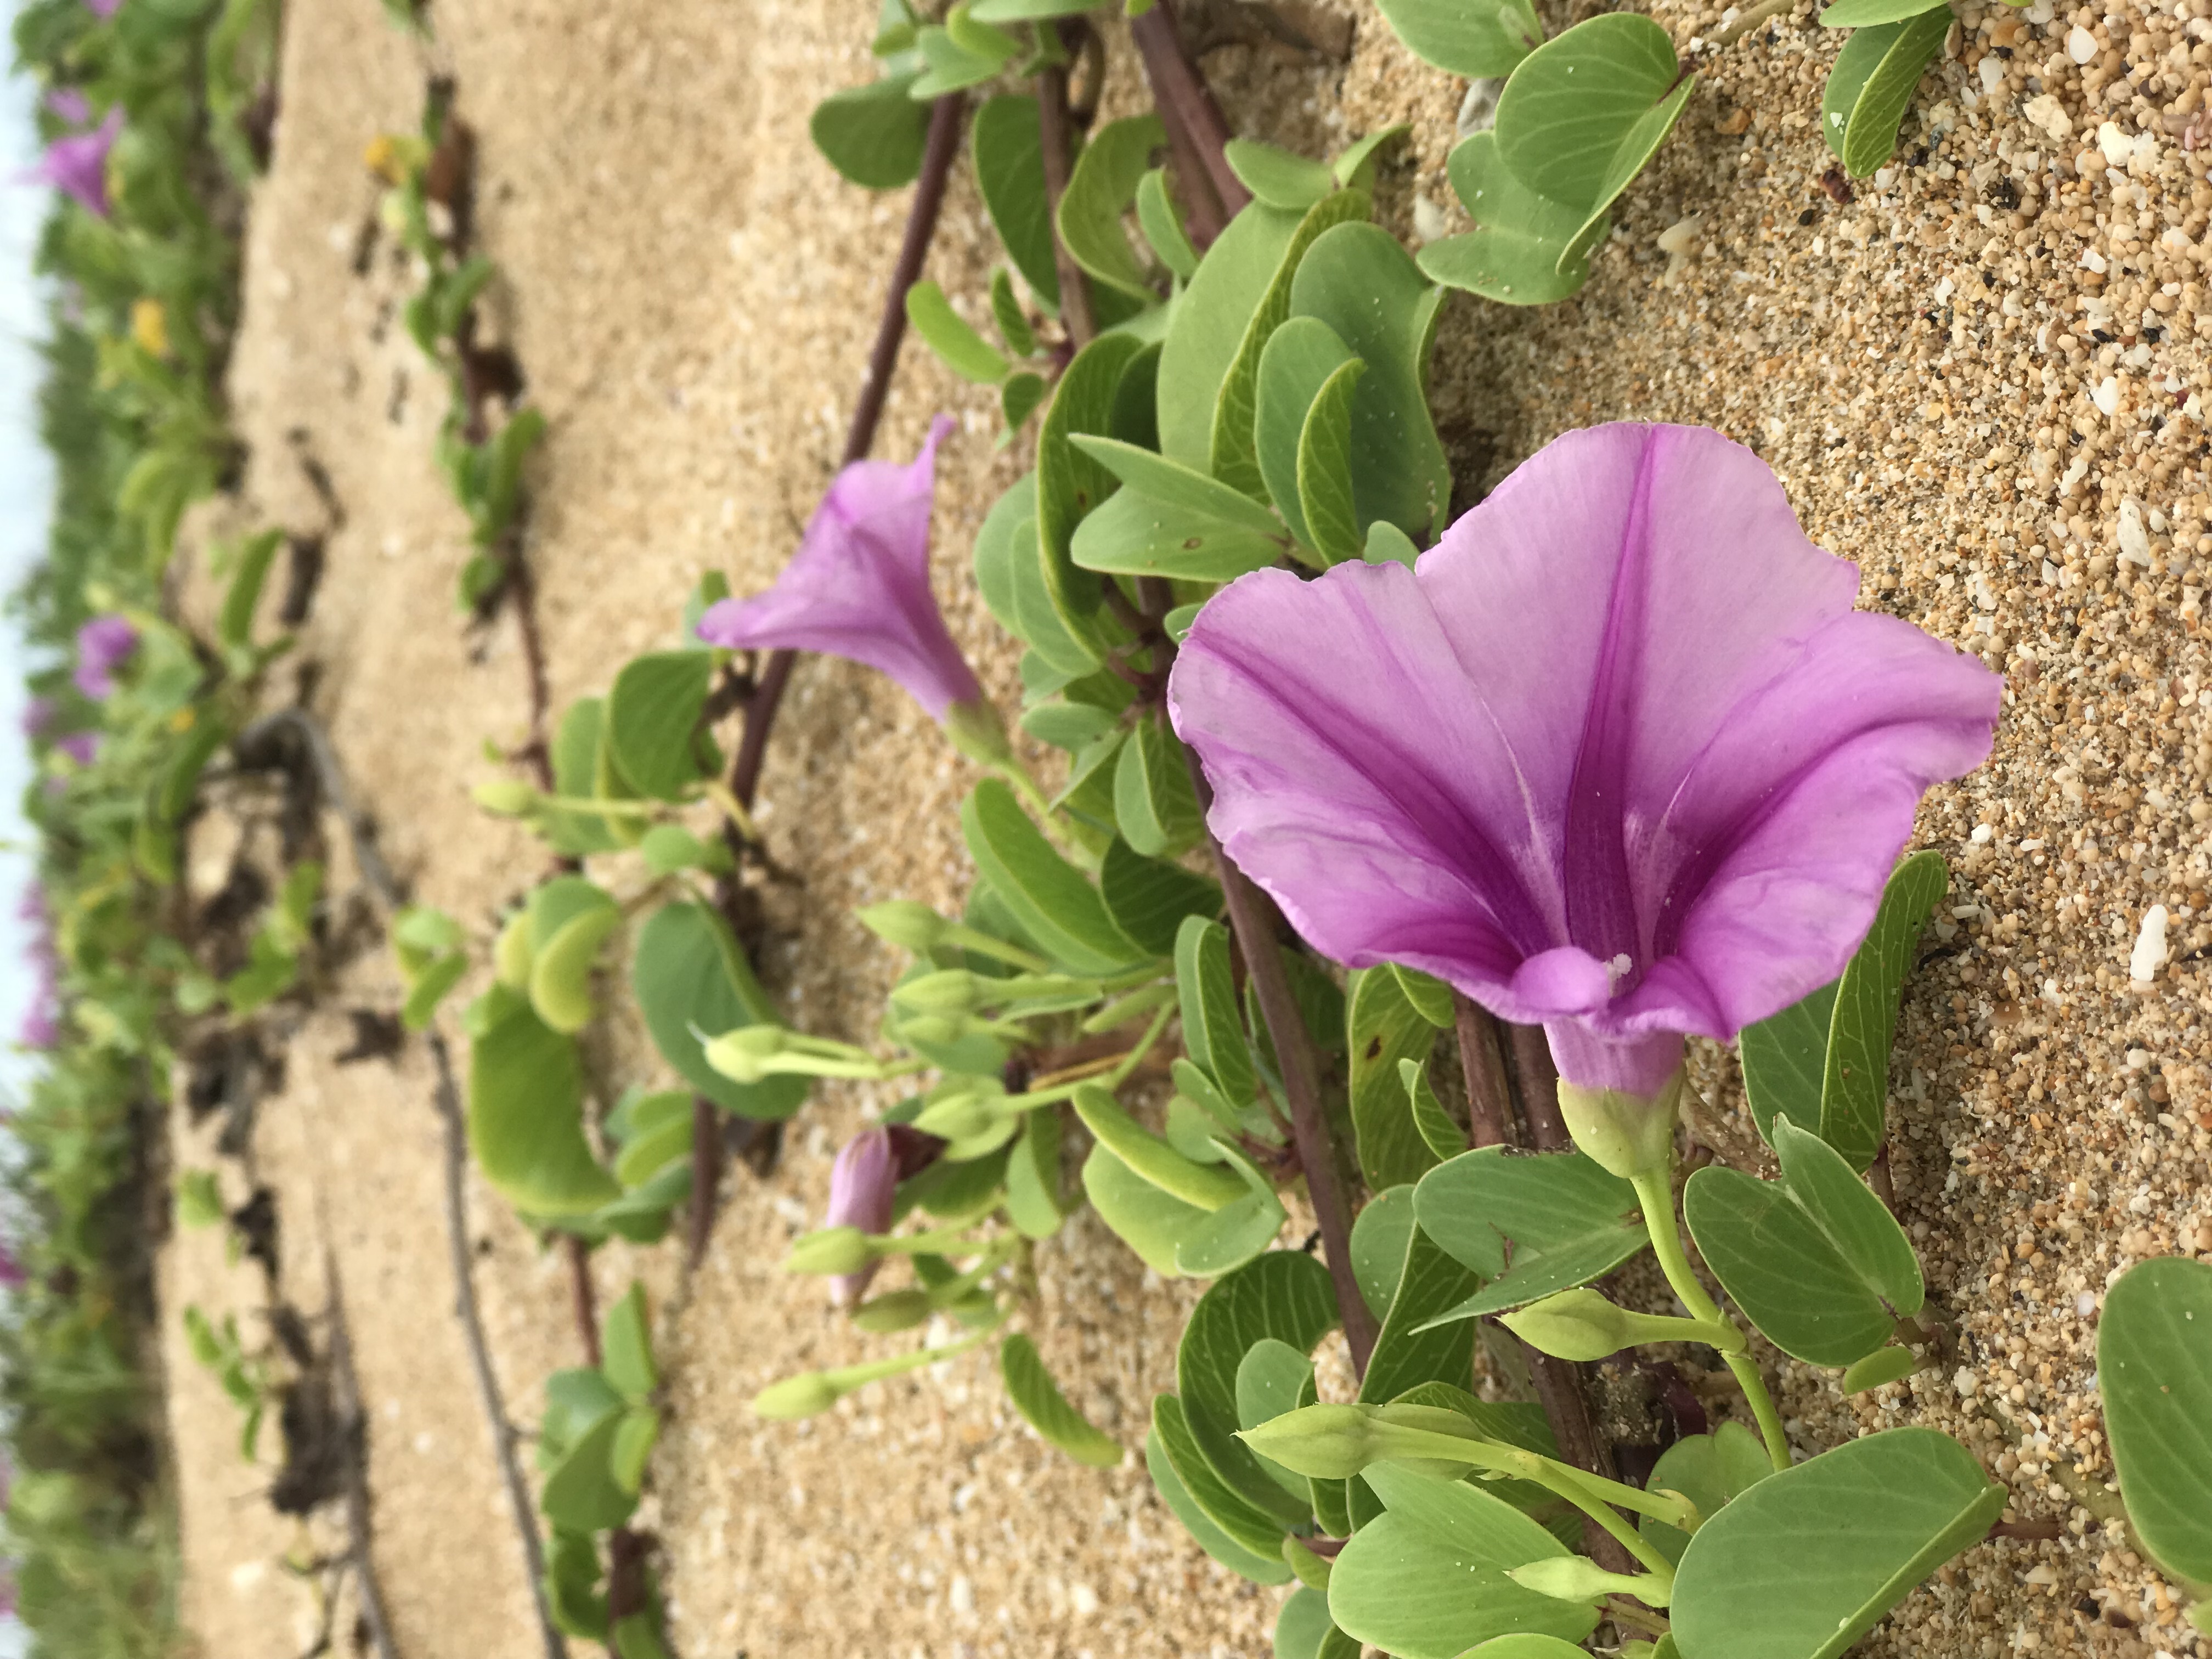
plant, flower, wild sweet potato, flowering plant, petal, morning glory family, purple, morning glory, solanales, beach moonflower, datura inoxia, moonflower, violet family, datura, annual plant, viola, perennial plant